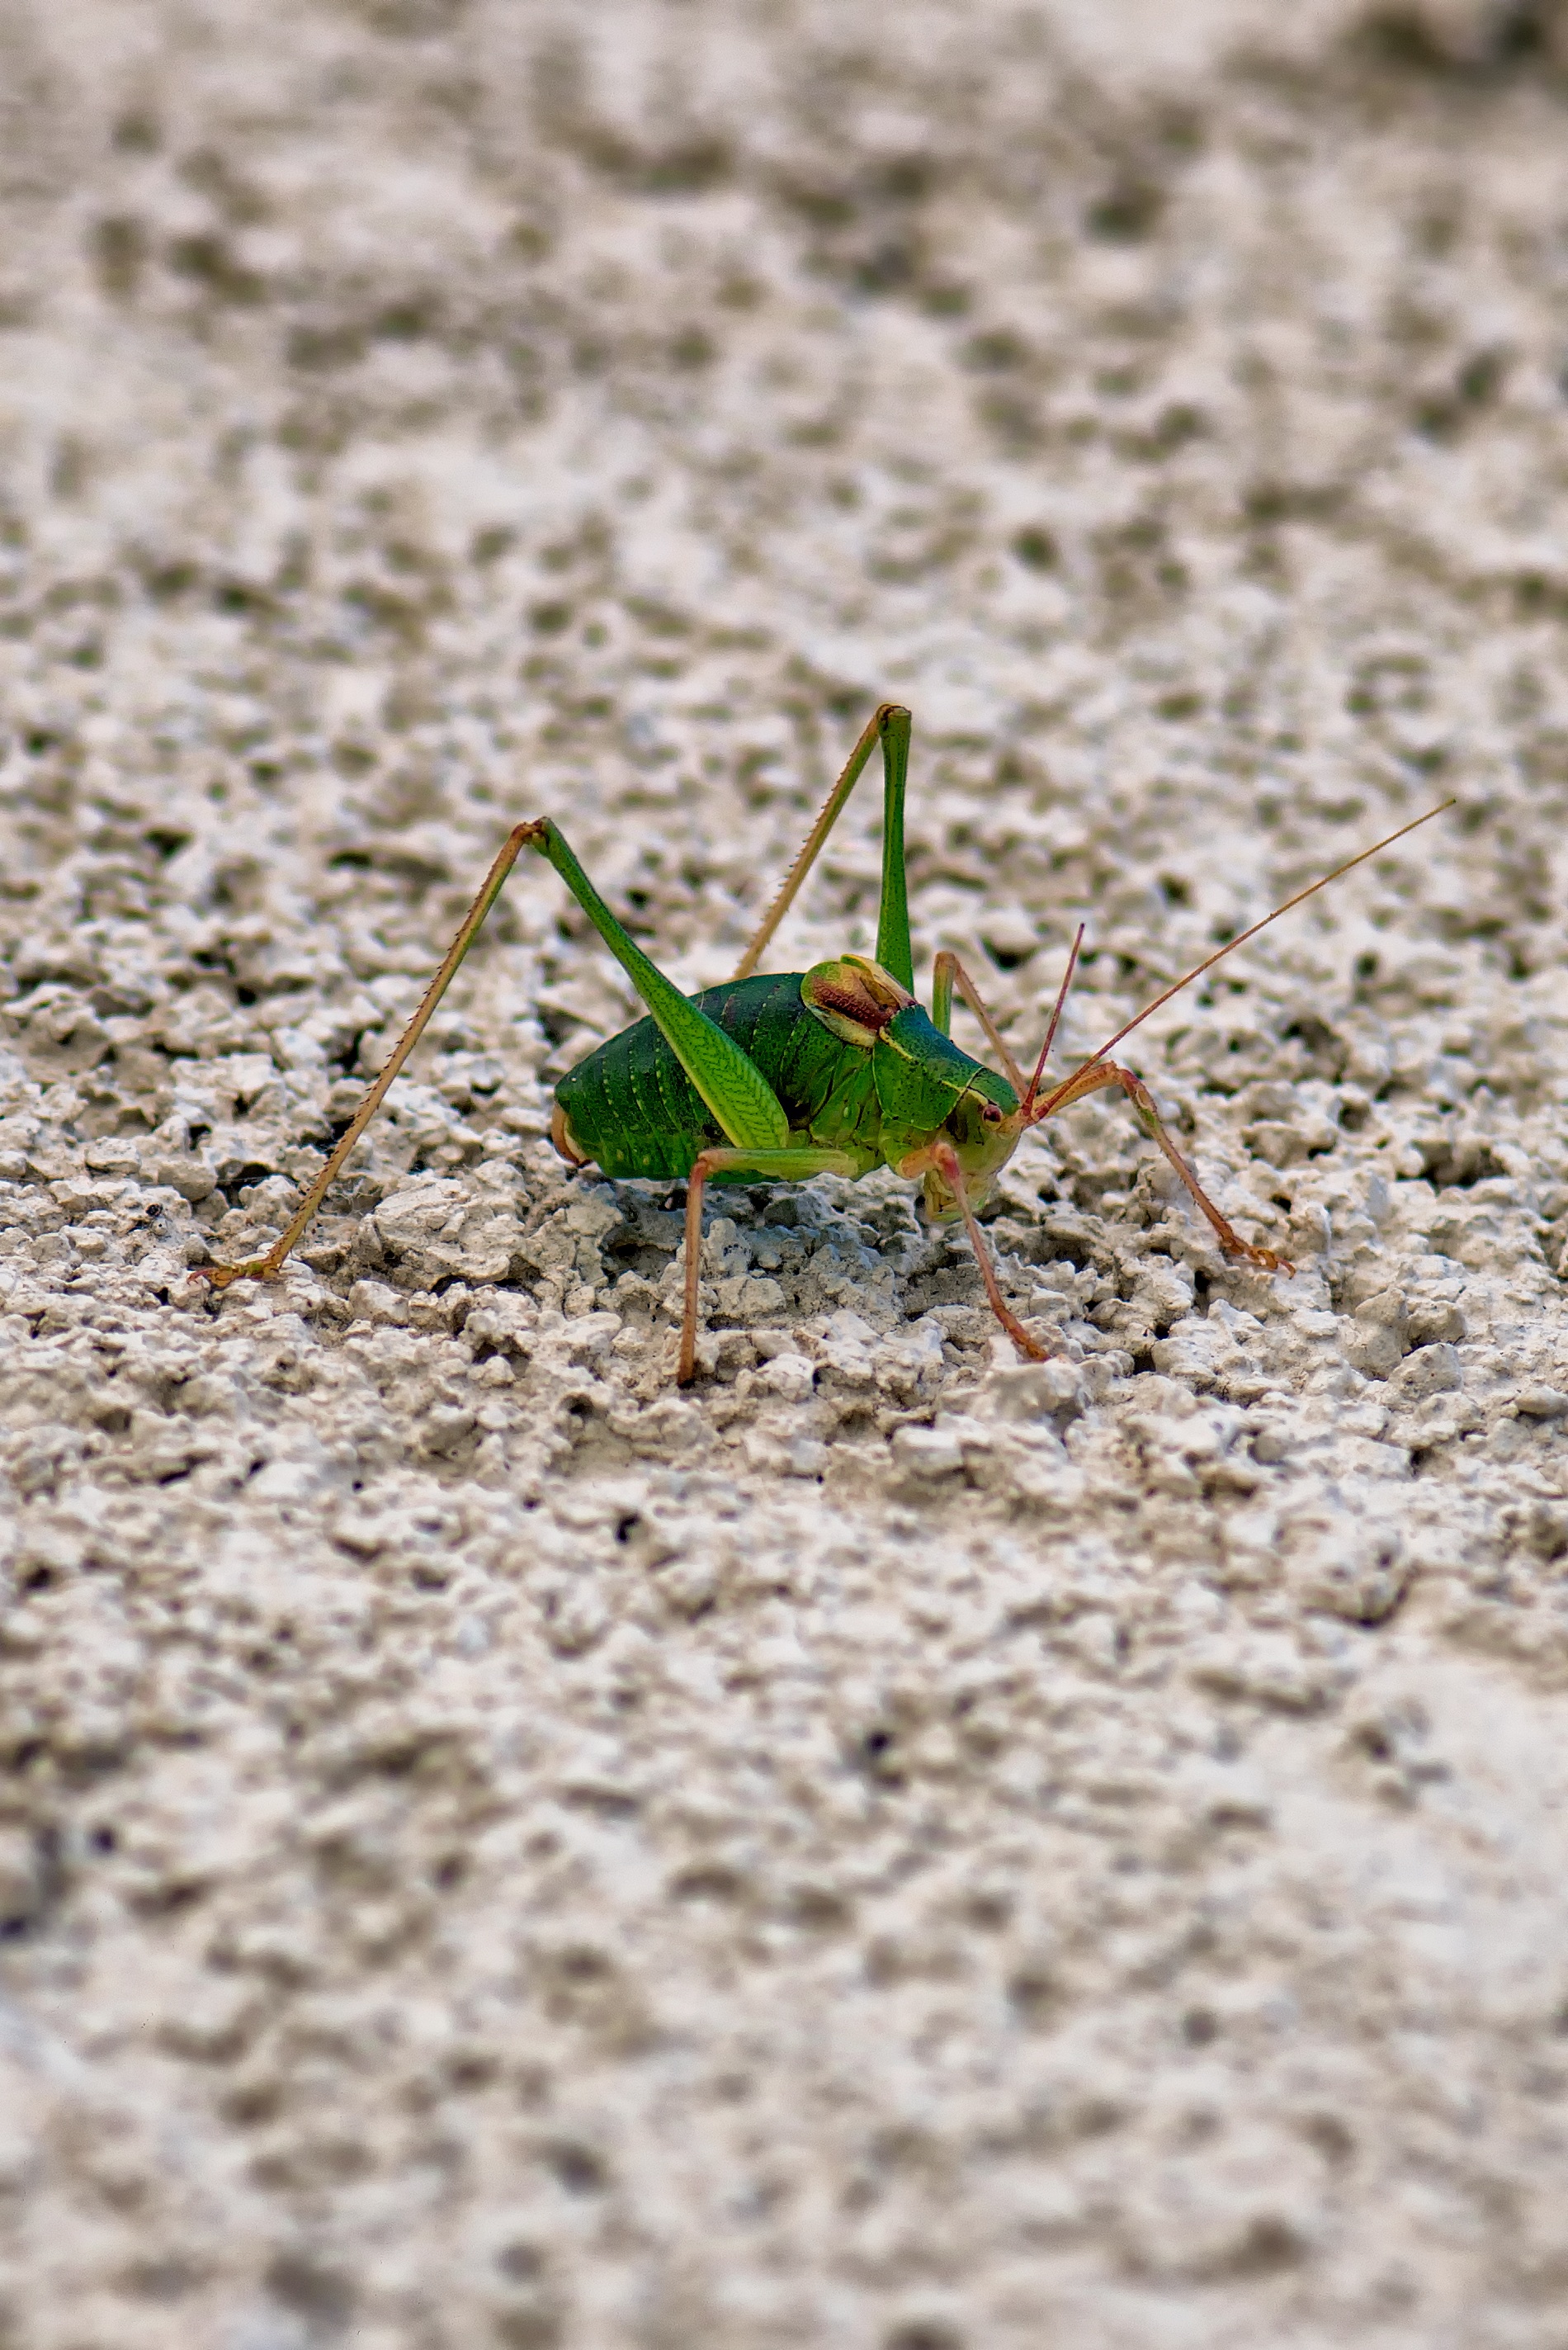
nature, photography, leaf, wildlife, green, insect, macro, soil, fauna, invertebrate, close up, grasshopper, macro photography, arthropod, barbitistes